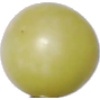
Label: Grape White 2